Describe the emotion expressed in this image:  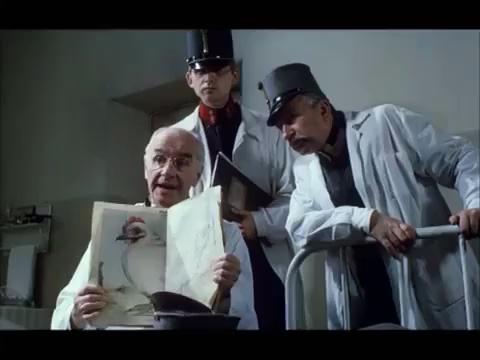
This person displays Suffering, valence and arousal with low intensity.